Bob Leonetti

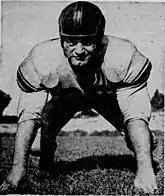
Leonetti, circa 1946

Robert Phillip Leonetti (January 1, 1923 – August 1973) was an American football player who played at the guard position on both offense and defense. He played college football for Wake Forest in 1946 and 1947 and professional football for the Buffalo Bills and Brooklyn Dodgers in 1948.